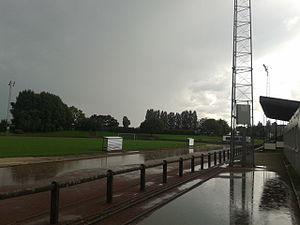
Fleurus est une ville francophone de Belgique située en Région wallonne dans la province de Hainaut au nord-est de Charleroi.